List of birds of India

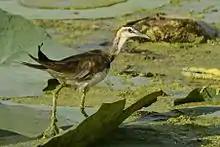
Pheasant-tailed jacana

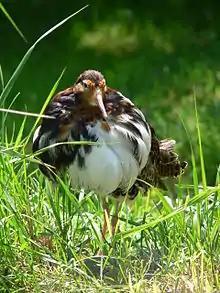
Ruff

The family Charadriidae includes the plovers, dotterels and lapwings. They are small to medium-sized birds with compact bodies, short, thick necks and long, usually pointed, wings. They are found in open country worldwide, mostly in habitats near water. There are 20 species which have been recorded in India.